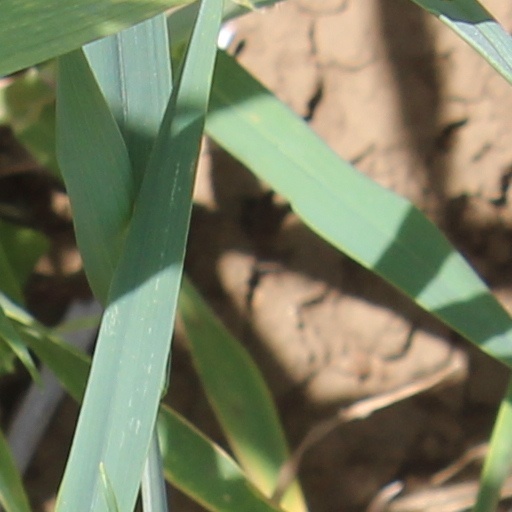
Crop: wheat